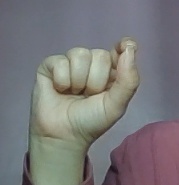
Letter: fa